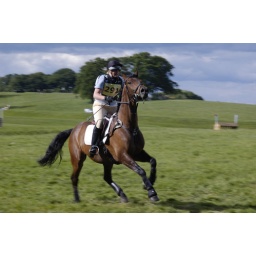
Another pan shot of a rider approaching Fence 4 of the pre novice event at Hutton in the forest horse trials.